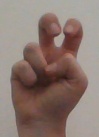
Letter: toot